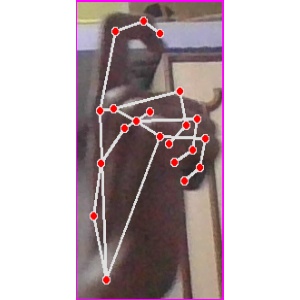
अक्षर: ट